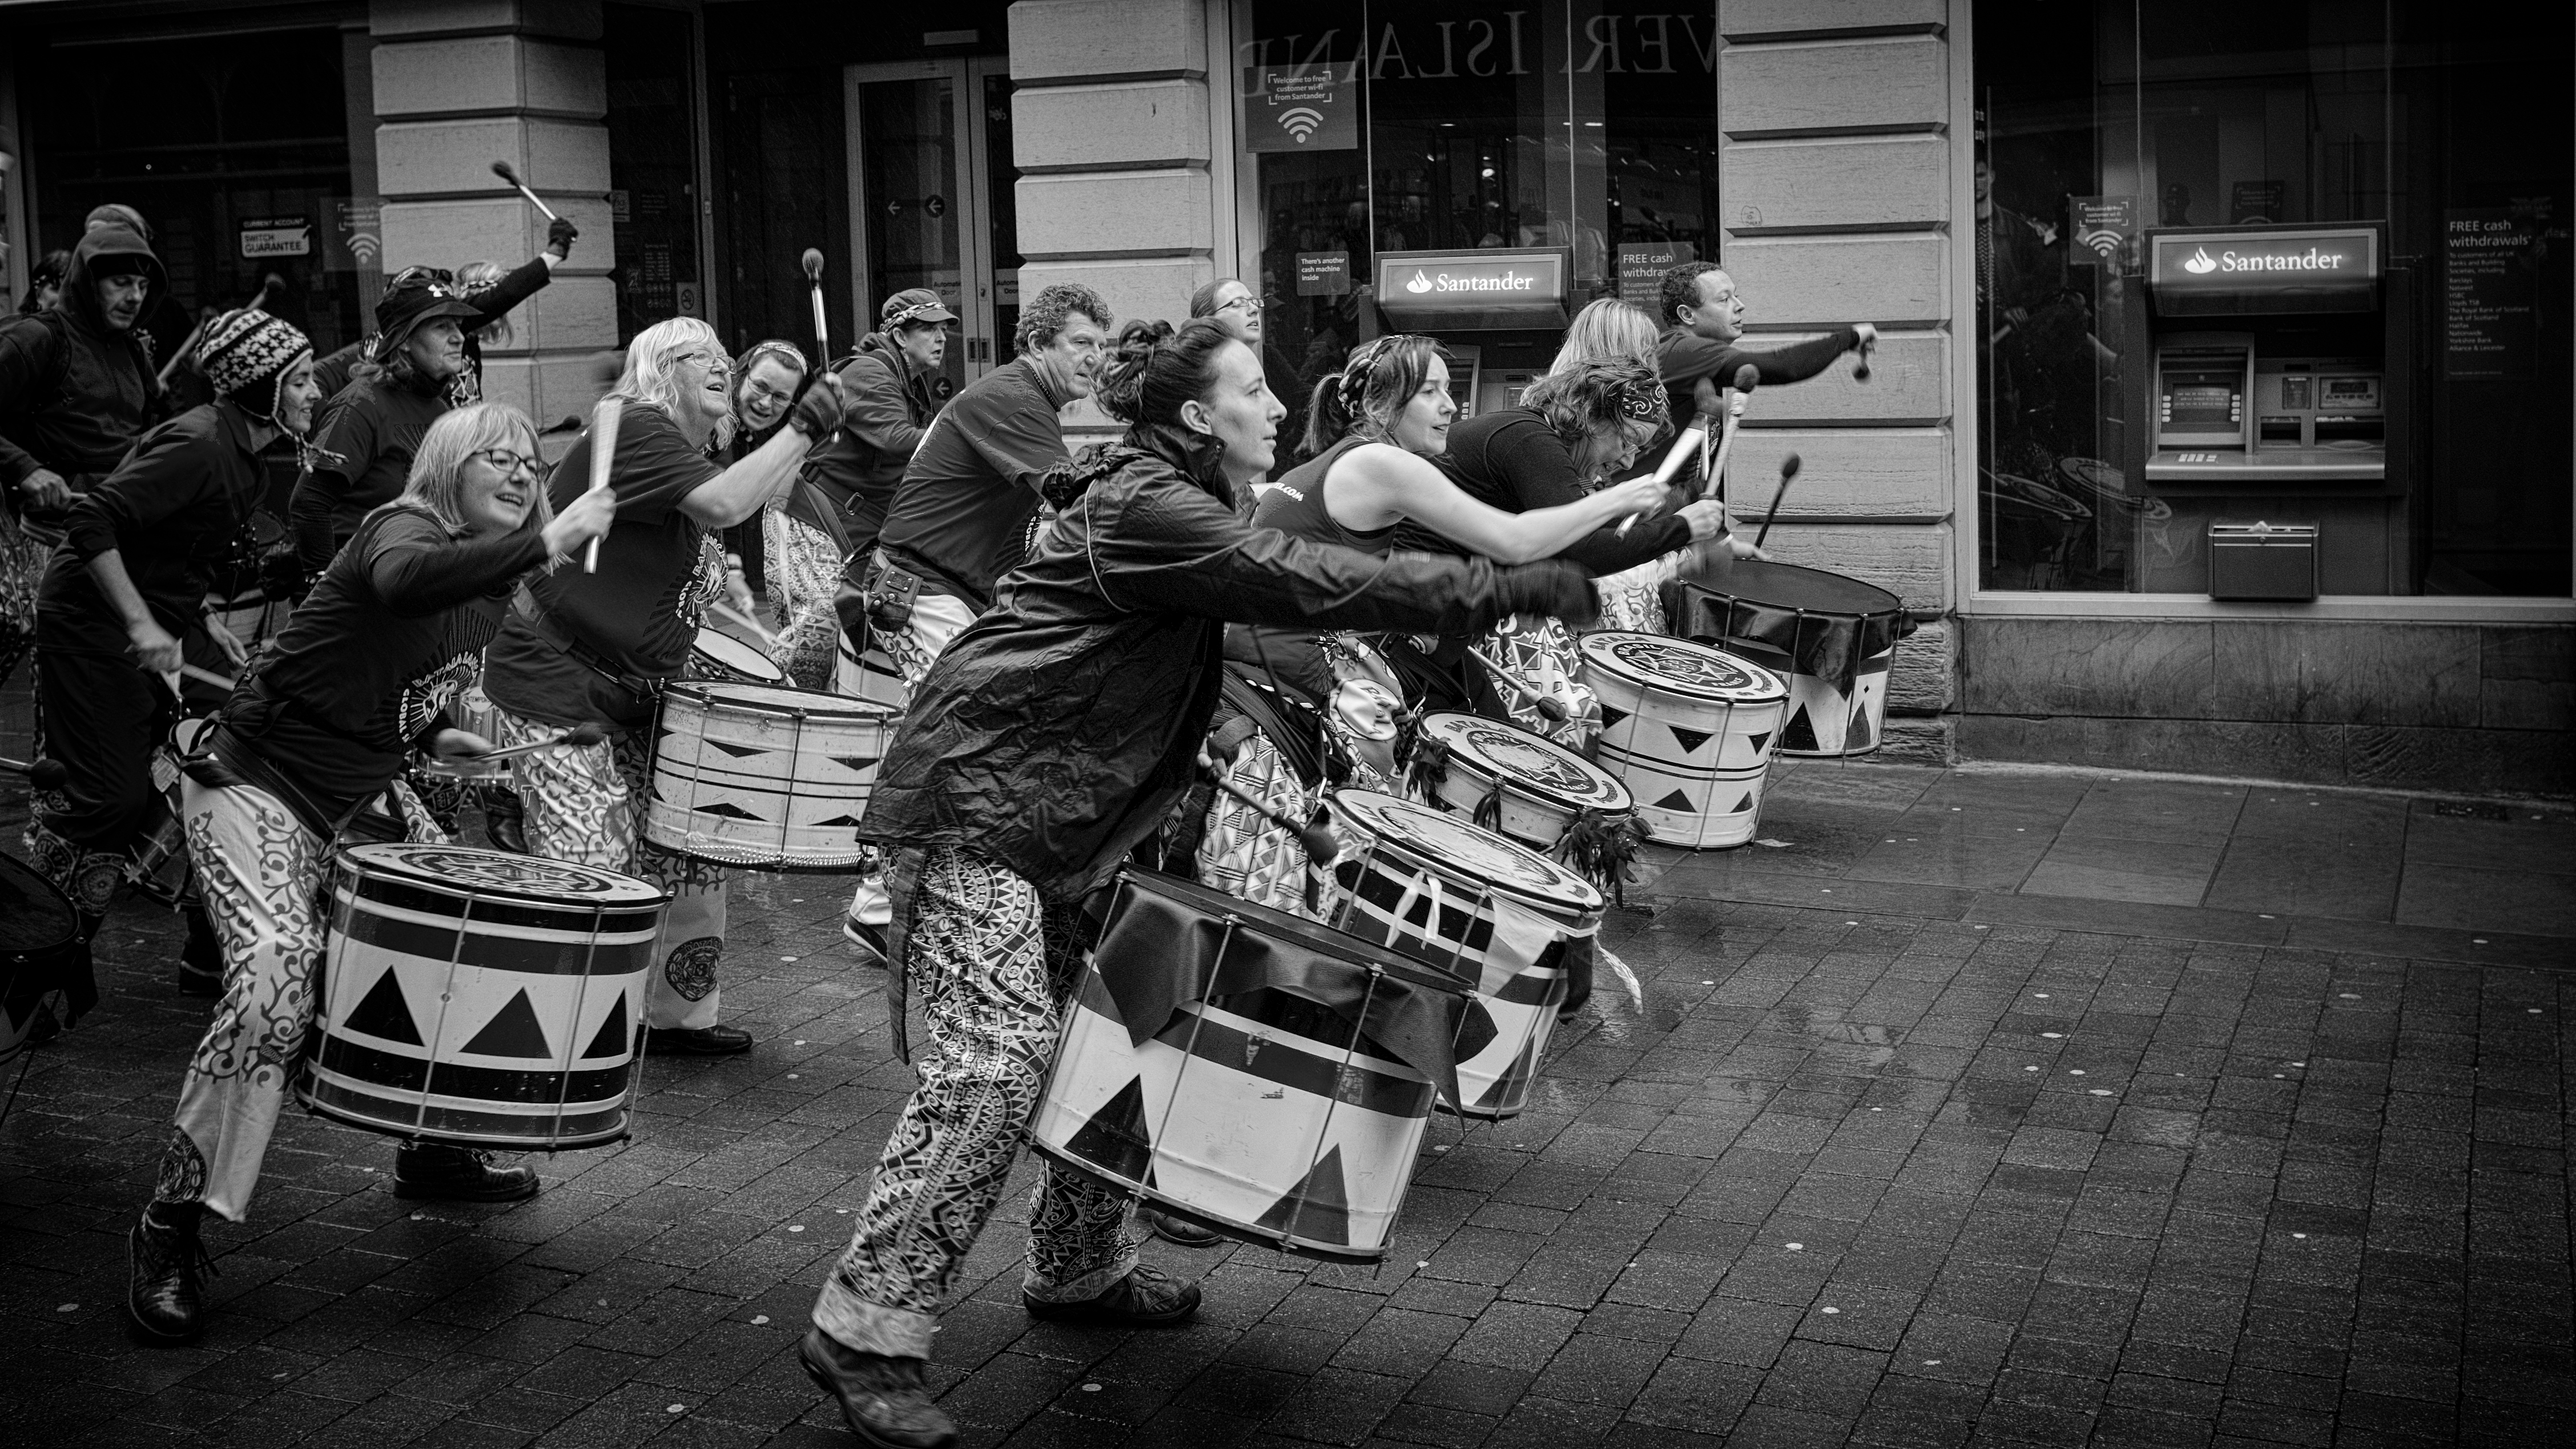
black and white, road, white, street, photography, crowd, dance, black, monochrome, lancashire, uk, streetphotography, bw, streets, dancers, infrastructure, photograph, lancaster, drums, monochrome photography, film noir, human positions